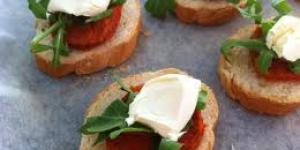
montadito de sobrasada con bacon y queso